Church of Cyprus

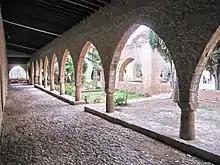
Ayia Napa Monastery

After the establishment of the Kingdom of Cyprus, the Catholic kings gradually reduced the number of Orthodox bishops from 14 to 4 and forced those away from their towns. The archbishop was moved from Nicosia to the region of Solia, near Morphou, the bishop of Larnaca was moved to the village of Lefkara etc. Each Orthodox bishop was under the Catholic bishop of the area. The Catholic Church tried on occasion to coax the Orthodox bishops to make concessions on the differences in doctrine and practices between the two churches, sometimes with threats and sometimes using violence and torture, as in the case of the 13 monks at Kantara monastery. Moreover, the properties of many monasteries were confiscated. The persecutions, especially during the Frankish period, did not succeed in uprooting the faith of the Greek Cypriots.